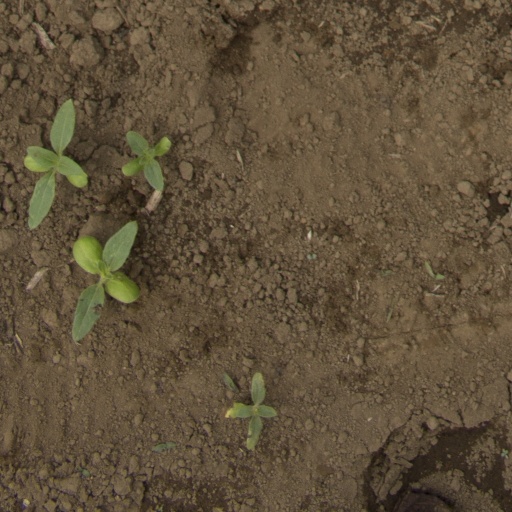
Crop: Jerusalem artichoke